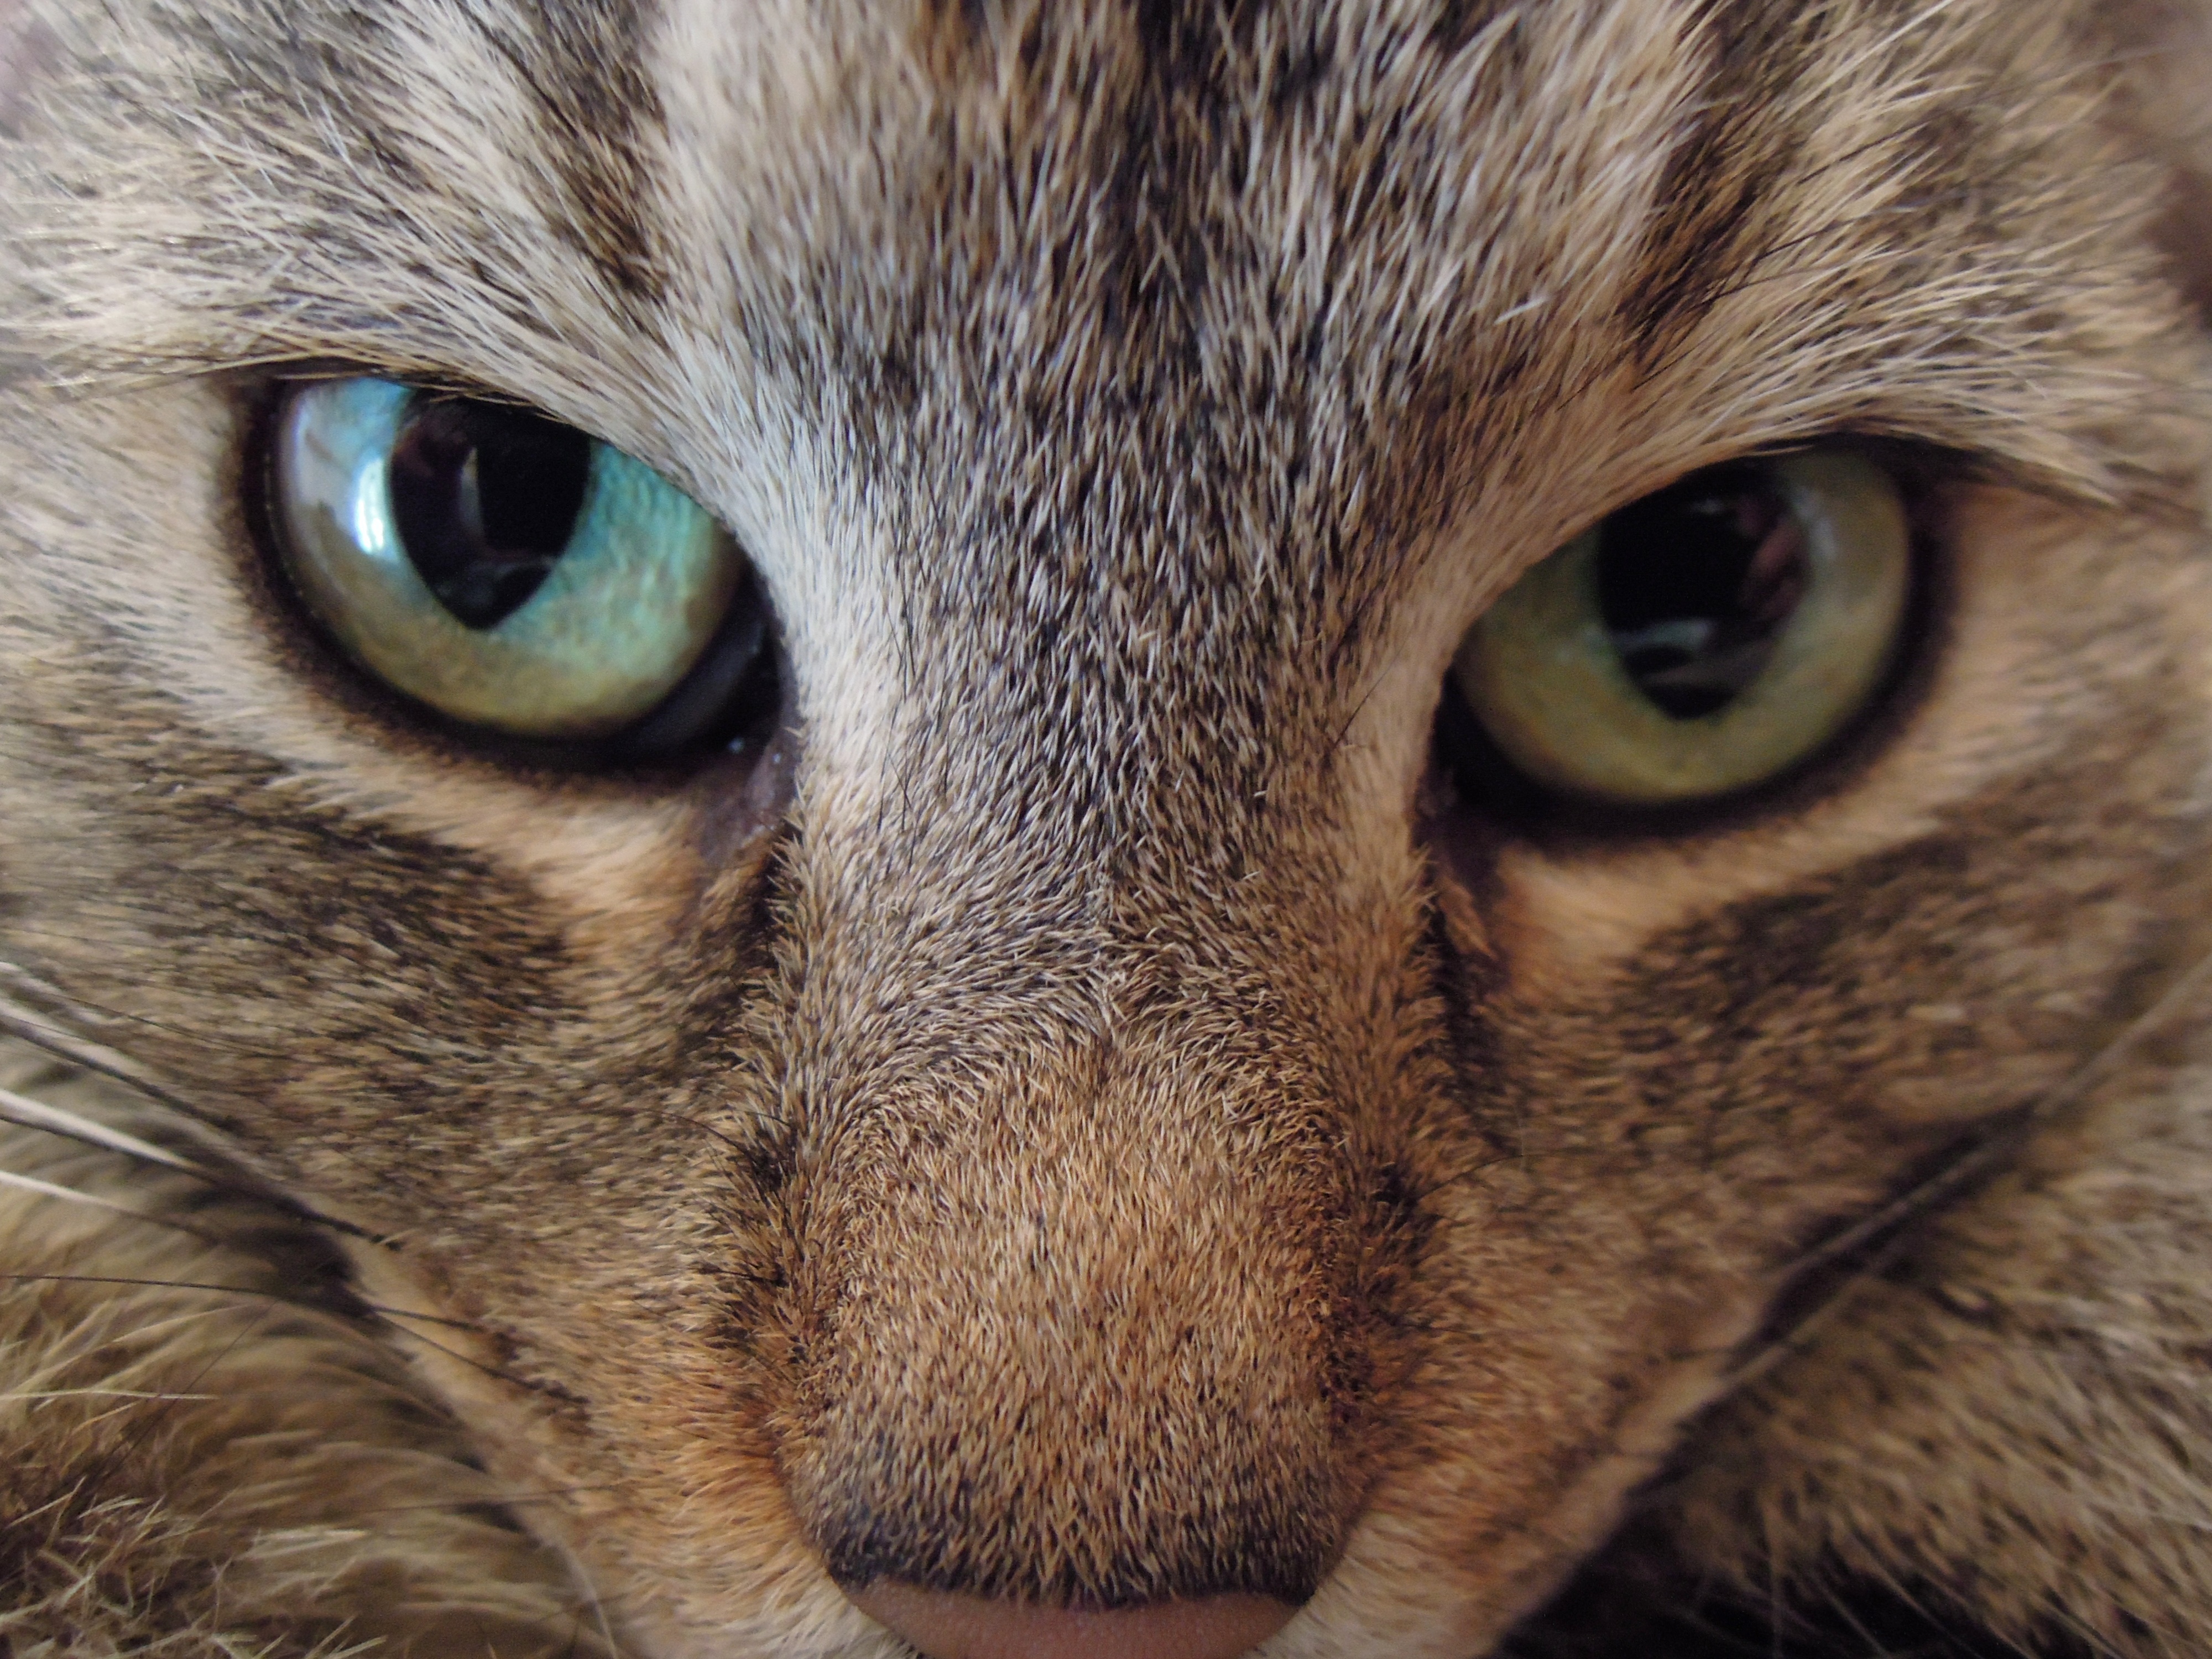
kitten, cat, mammal, fauna, close up, nose, whiskers, snout, eye, vertebrate, organ, cat head, cat eye, tabby cat, bengal, european shorthair, wild cat, small to medium sized cats, cat like mammal, domestic short haired cat, pixie bob, rusty spotted cat